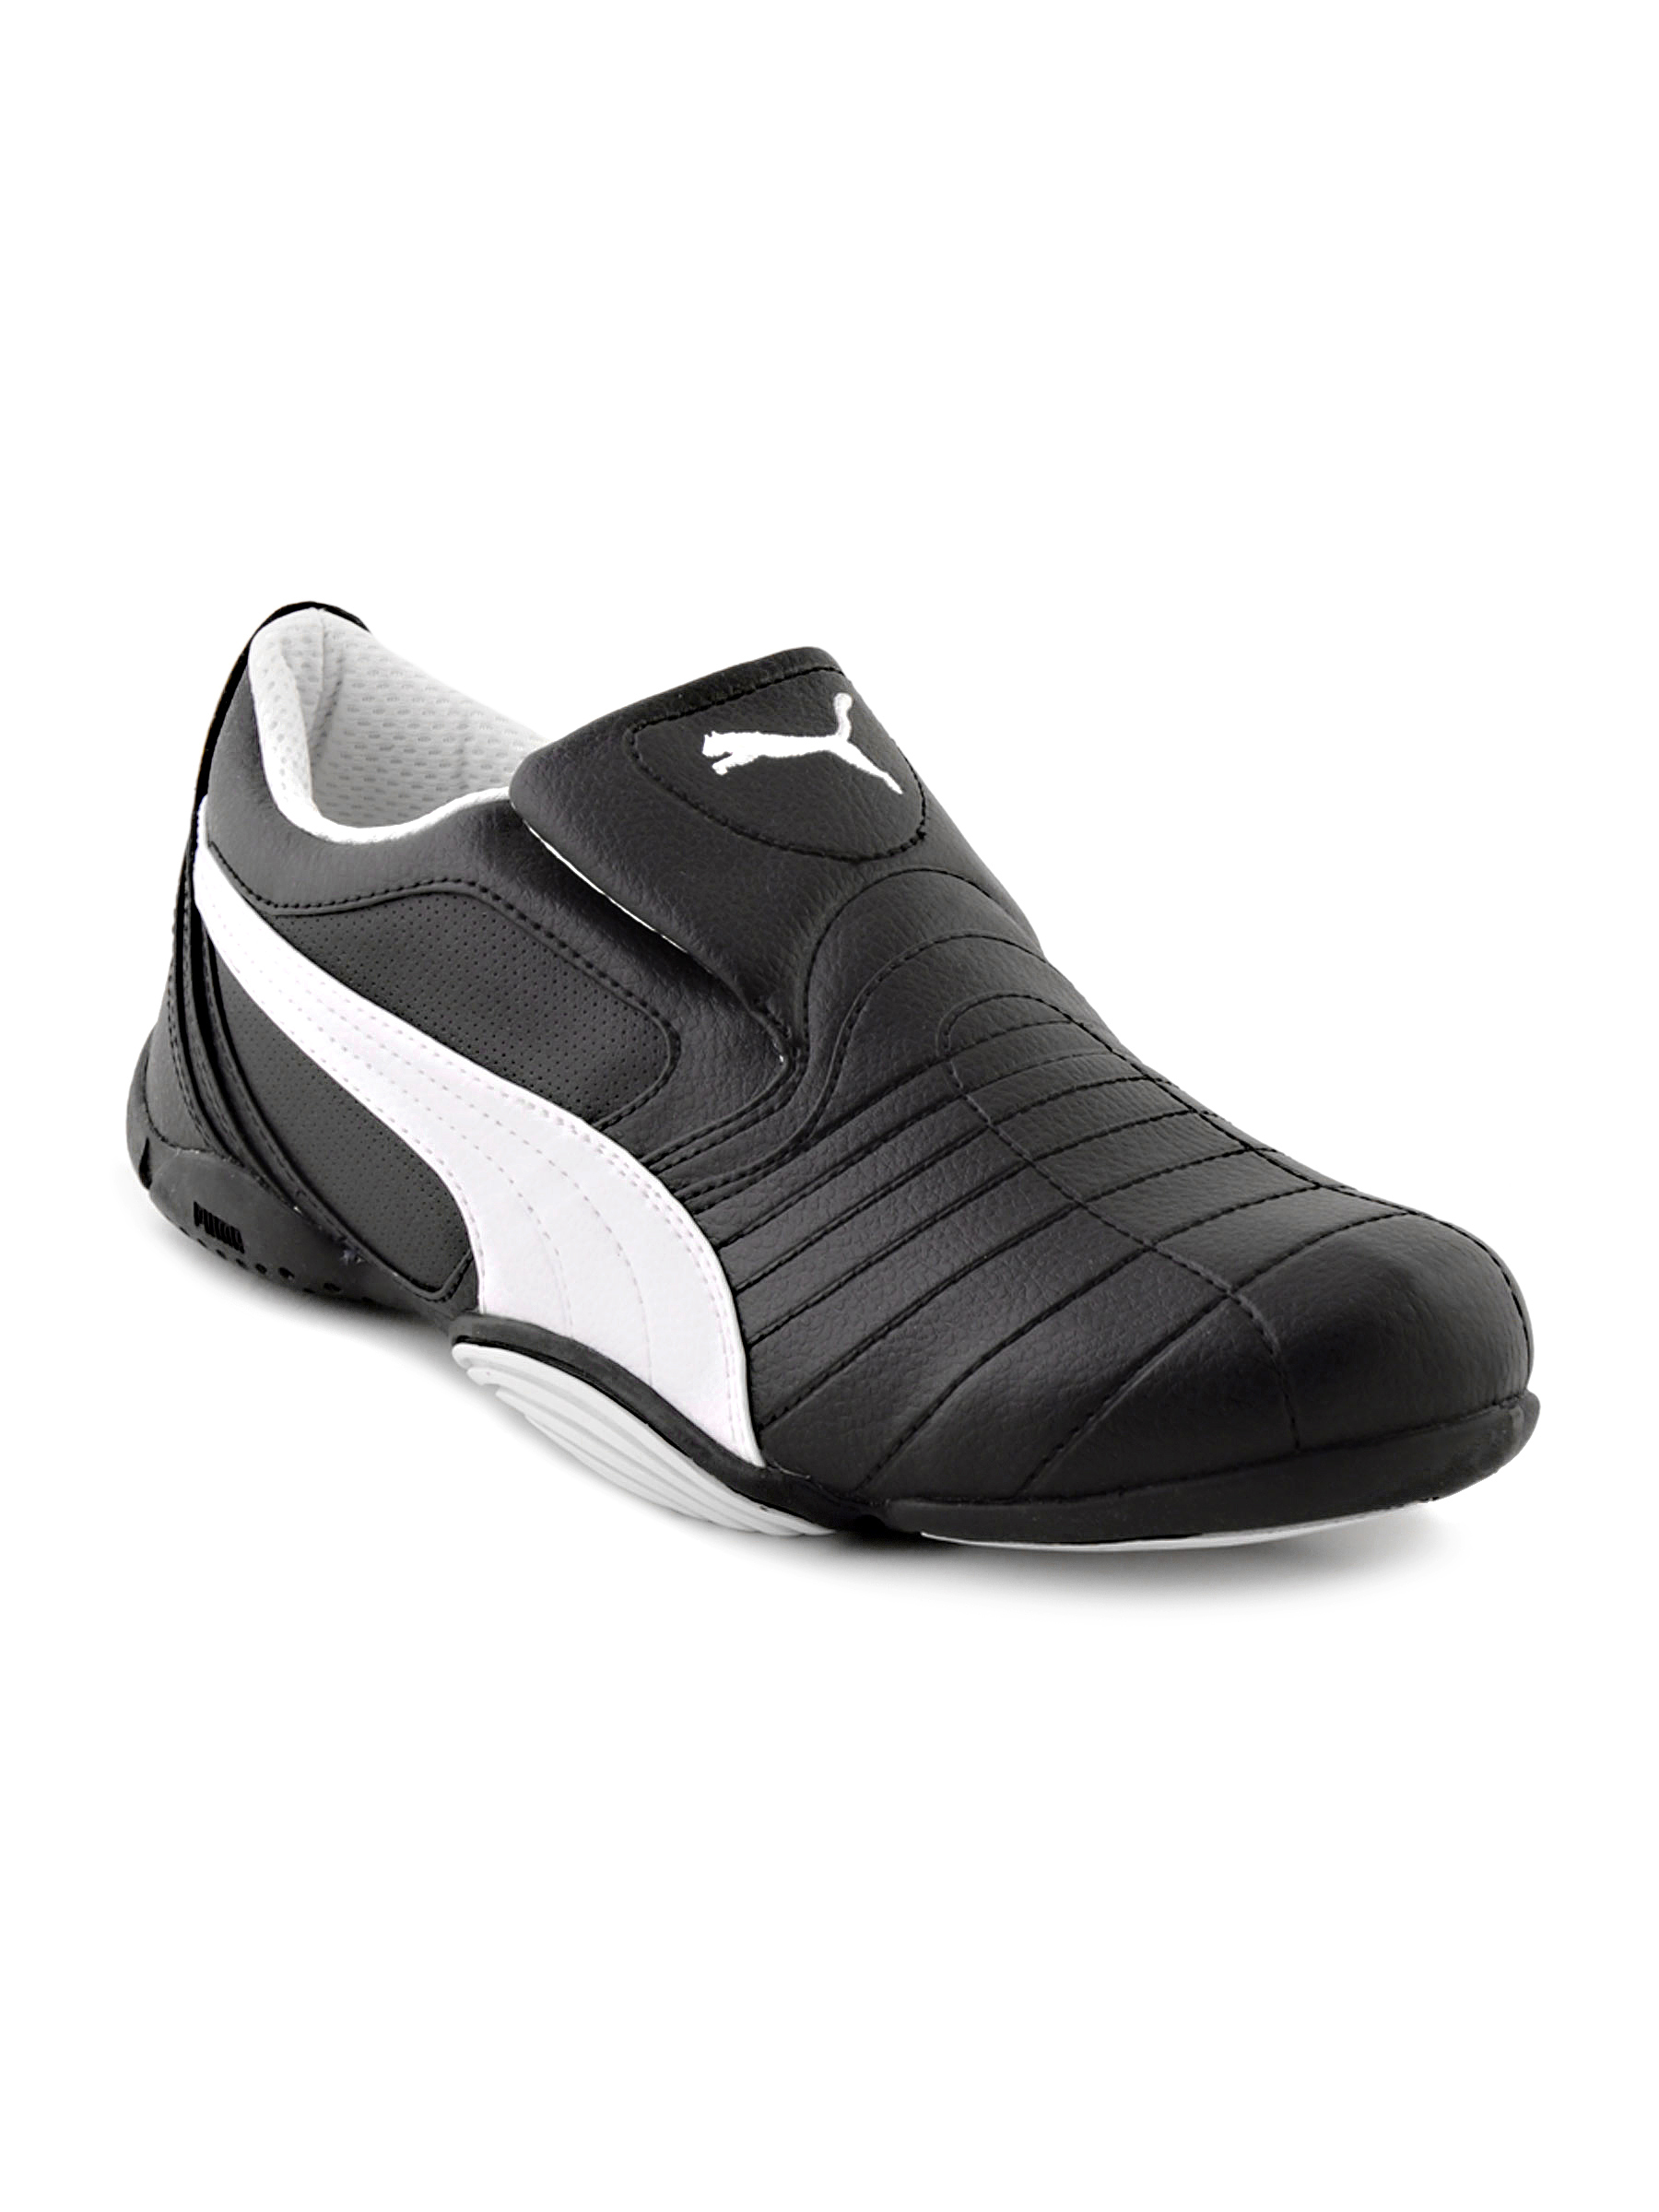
Puma Men Jiyu 2 Black Casual Shoes
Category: Footwear / Shoes / Casual Shoes
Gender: Men
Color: Black
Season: Fall 2011
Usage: Casual